Catherine of Vendôme

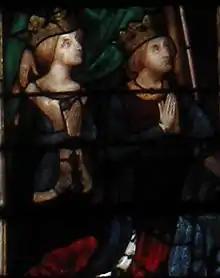
Catherine and John I

Catherine de Vendôme (1354 – 1 April 1412) was a ruling countess of Vendôme and of Castres from 1372 until 1403.